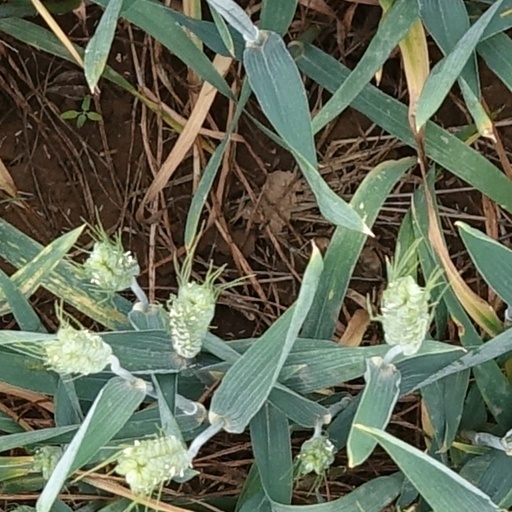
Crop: wheat